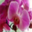
Label: orchid